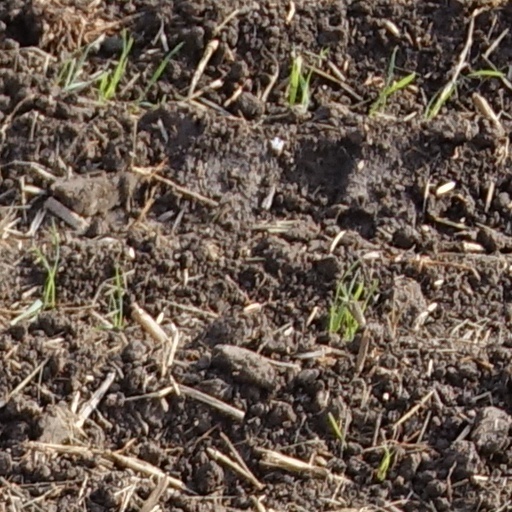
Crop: wheat